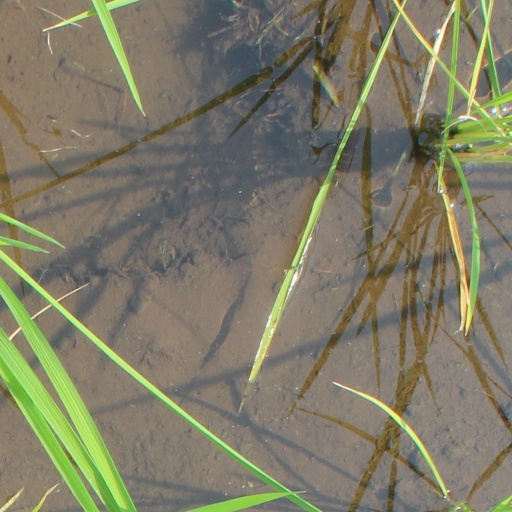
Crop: rice